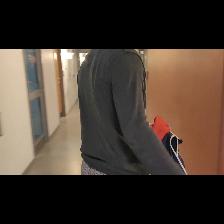
Label: Human